Answer in natural language. Considering the relative positions, is Doorway above or below brown top white leg dining table? Choose between the following options: below or above
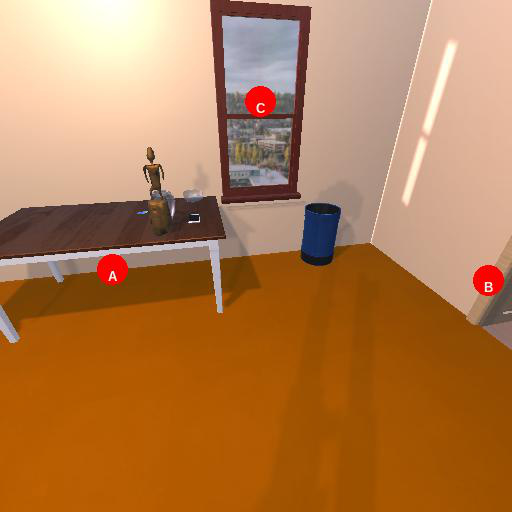
<answer>below</answer>